Italian meal structure

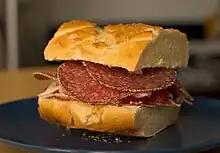
A classic panino with salami for the "merenda"

Lunch ("pranzo") is generally considered the most important meal of the day. The full version is composed of four courses: